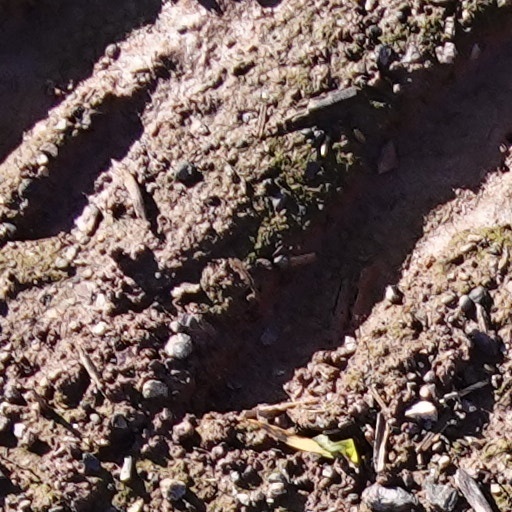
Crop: wheat